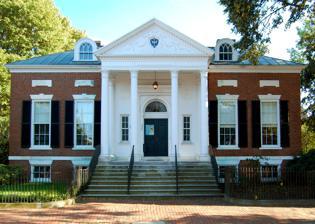
Building: Salem Athenaeum
Country: United States of America
Year built: 1907
Library in Massachusetts Location of the Salem Athenaeum since 1907, a Federal style building on Essex Street The Salem Athenaeum , founded in 1810, is one of the oldest membership libraries in the United States. The Athenaeum is located at 337 Essex Street in Salem, Massachusetts in the McIntire Historic District . In 2023, the athenaeum successfully completed a restoration project for the historic building. They are currently raising funds to make the building more accessible to meet modern library standards. History Plummer Hall, formerly Salem Athenaeum before sold in 1905 to the Essex Institute The Salem Athenaeum was founded in 1810 by the merger of two antecedent organizations: the Social Library , founded in 1760, and the Salem Philosophical Library , founded in 1781. The first president was Edward Augustus Holyoke. When the athenaeum first opened, the collection was made up of 2,700 books. The combined collections included books from the United States and England and other parts of Europe. Individual members also donated books from their personal libraries over the years. The Athenaeum's first permanent building was constructed in the 1850s with a large bequest from Caroline Plummer. In 1905 the Athenaeum sold that building and used the proceeds to build their current facility, which was dedicated in 1907. Collections Members of the Salem Athenaeum can pick up books on-site, curbside, and have books delivered to their home. Salem Athenaeum uses the website LibraryThing to host their online catalogue. The Kirwan Collection , the oldest collection, is on permanent display. For much of the 19th century, librarians were appointed to work just one day a week to do mostly clerical work and the Board of Trustees decided book purchases. Between 1885 and 1947, Miss Alice Homans Osborne served as appointed librarian of the Salem Athenaeum after graduating from high school. Osborne reclassified the collection to the Dewey Decimal system between 1895 and 1898. The first professional librarian of the Salem Athenaeum was Cynthia Wiggins. Wiggins stayed in the position from 1960 to 1994. Today, the collections include over 50,000 volumes on diverse topics. Programs and Events The Salem Athenaeum offers a variety of programs including book groups, Summer Salons, annual Adams Lecture which focuses on American history, exhibitions, and writer's groups. The Salem Literary Festival is an annual literary event. Cornerstone Books (closed 2010) started the festival in 2008. From 2017 to the present, the Salem Athenaeum is the primary presenter of the festival. Notable proprietors Frank Weston Benson Nathaniel Bowditch Nathaniel Hawthorne See also John Tucker Daland House Salem Philosophical Library (1781–1810), predecessor to the Athenaeum Salem Social Library (1760–1810), predecessor to the Athenaeum References